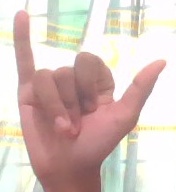
ASL sign: Y